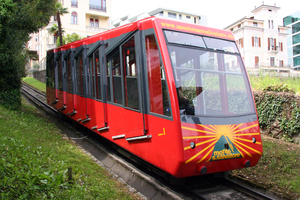
Paradiso / Galleri
Paradiso er en by i Schweiz med 4.144 indbyggere og er samtidig en selvstændig kommune i den schweiziske kanton Ticino.